Ubatuba

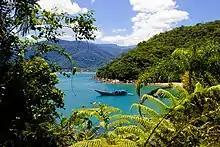
Bonete beach

Ubatuba is an important tourist city, receiving tourists from many parts of Brazil and served by Gastão Madeira Airport. Ubatuba features over 100 beaches. Among these are Maranduba, Lázaro, Itamambuca, Vermelha, Grande, Enseada, Perequê and Saco da Ribeira. Ubatuba also features an island named Anchieta after José de Anchieta. It has been a nature preserve since March 22, 1977.